Bride burning

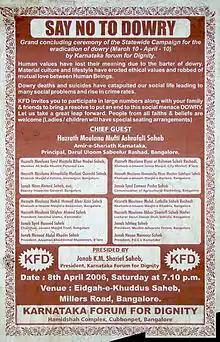
A Muslim organization Karnataka Forum for Dignity's poster against Dowry system in Bangalore, India

Ashley K. Jutla and David Heimbach describe bride burning by saying that "the husband and/or in-laws have determined that the dowry, a gift given from the daughter's parents to the husband, was inadequate and therefore attempt to murder the new bride to make the husband available to remarry or to punish the bride and her family." In India, dowry size is a reflection of wealth. The Indian author Rajesh Talwar has written a play on dowry deaths titled "The Bride Who Would Not Burn".